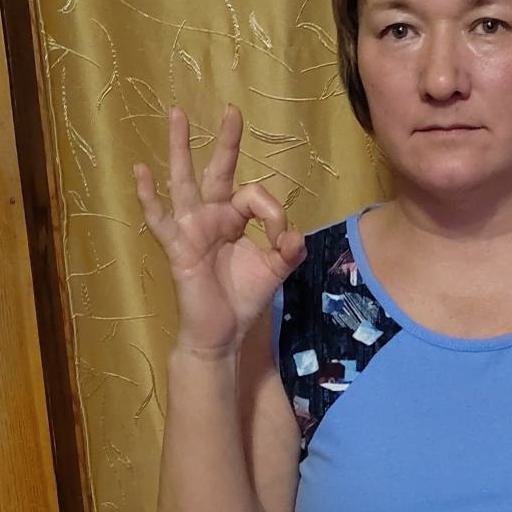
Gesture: ok